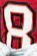
Number: 8